Secret Story (Portuguese TV series)

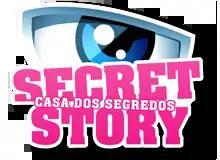

Secret Story - Casa dos Segredos (occasionally be referred as Casa dos Segredos) is a Portuguese reality competition television show based on the original French series "Secret Story", and part of the franchise of the same name. The first episode was broadcast on 3 October 2010 on TVI.